Speed Up

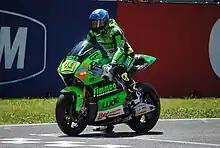
Andrea Iannone on a Speed Up S10 motorcycle

In 2012 Speed Up started building its own chassis named the S12. Boscoscuro entered into partnership with Andrea Iannone's Speed Master team supplying him with the new frames and fielding a bike for Mike Di Meglio; the best results were achieved by Iannone thanks to two victories. During the season, the QMMF Racing Team switched from Moriwaki to Speed Up frames.